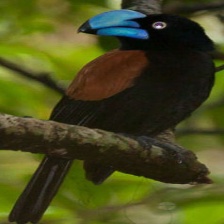
Species: HELMET VANGA
Scientific name: EURYCEROS PREVOSTII